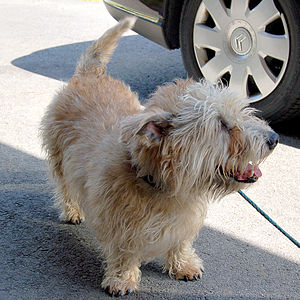
Irish Glen of Imaal-terrier
Irish Glen of Imaal Terrier
Irish Glen of Imaal-terrier er som navnet siger en terrier som stammer fra området Glen of Imaal, som er en lille dal i Wicklow Mountains ved Wicklow, Irland i den sydøstlige del af Irland. Hundefolk kalder den ofte en «glen».